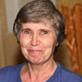
Age: 23